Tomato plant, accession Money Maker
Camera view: tilt-top (135 deg); turntable rotation: 60 degrees
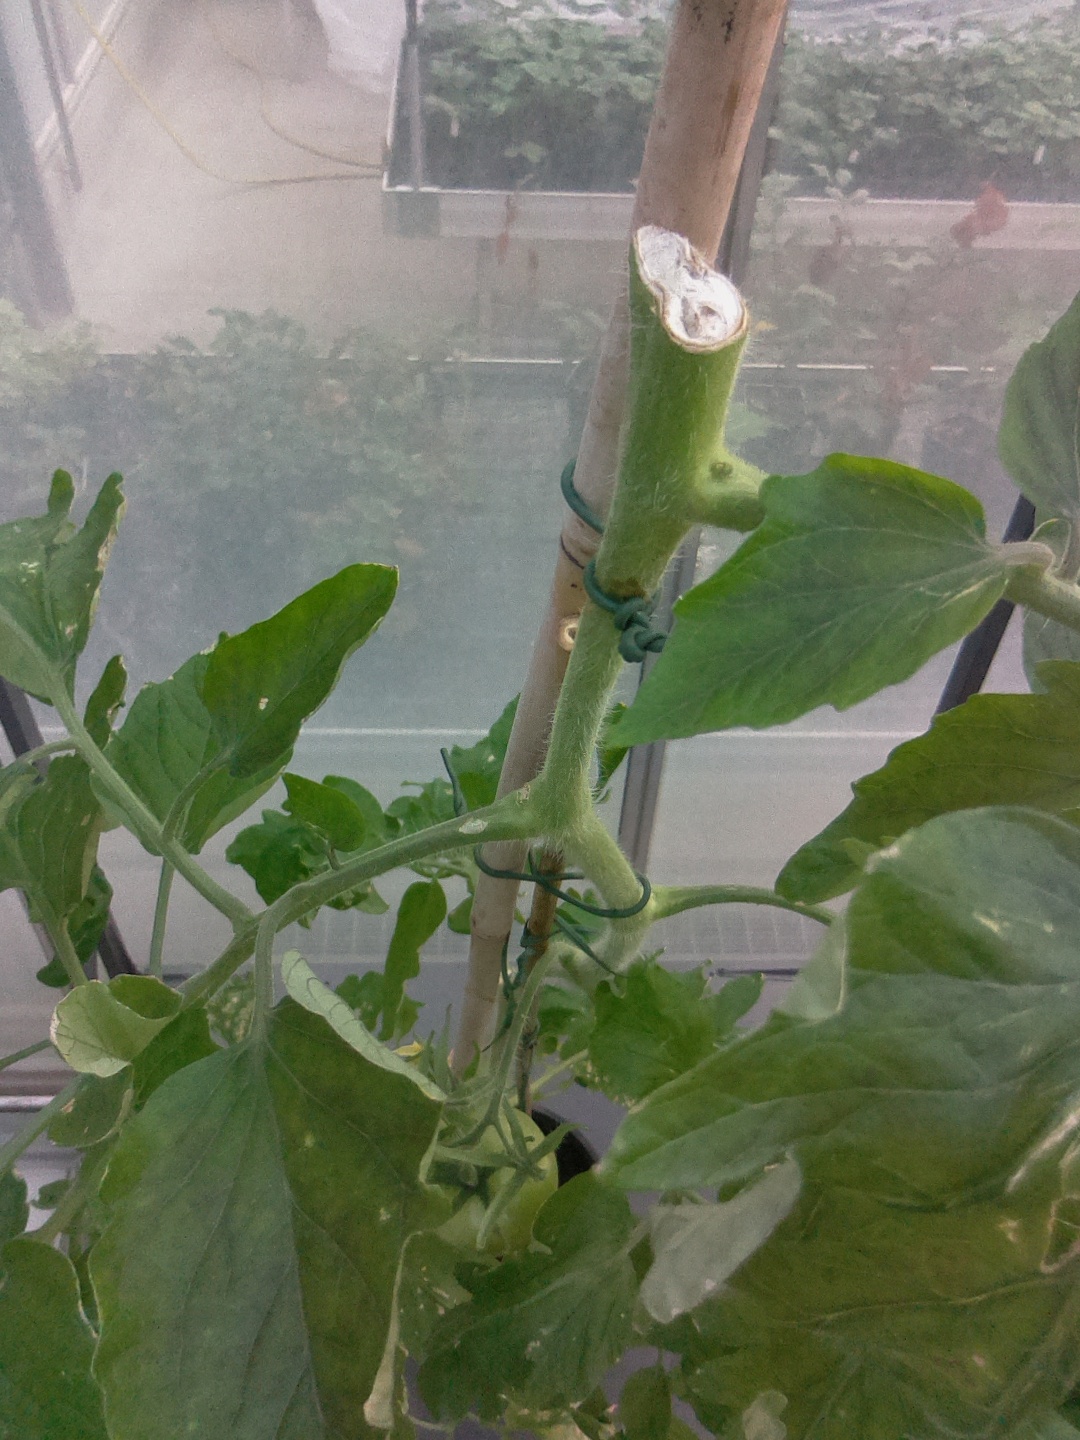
BBCH growth stage 75: 50%-60% of final fruit size